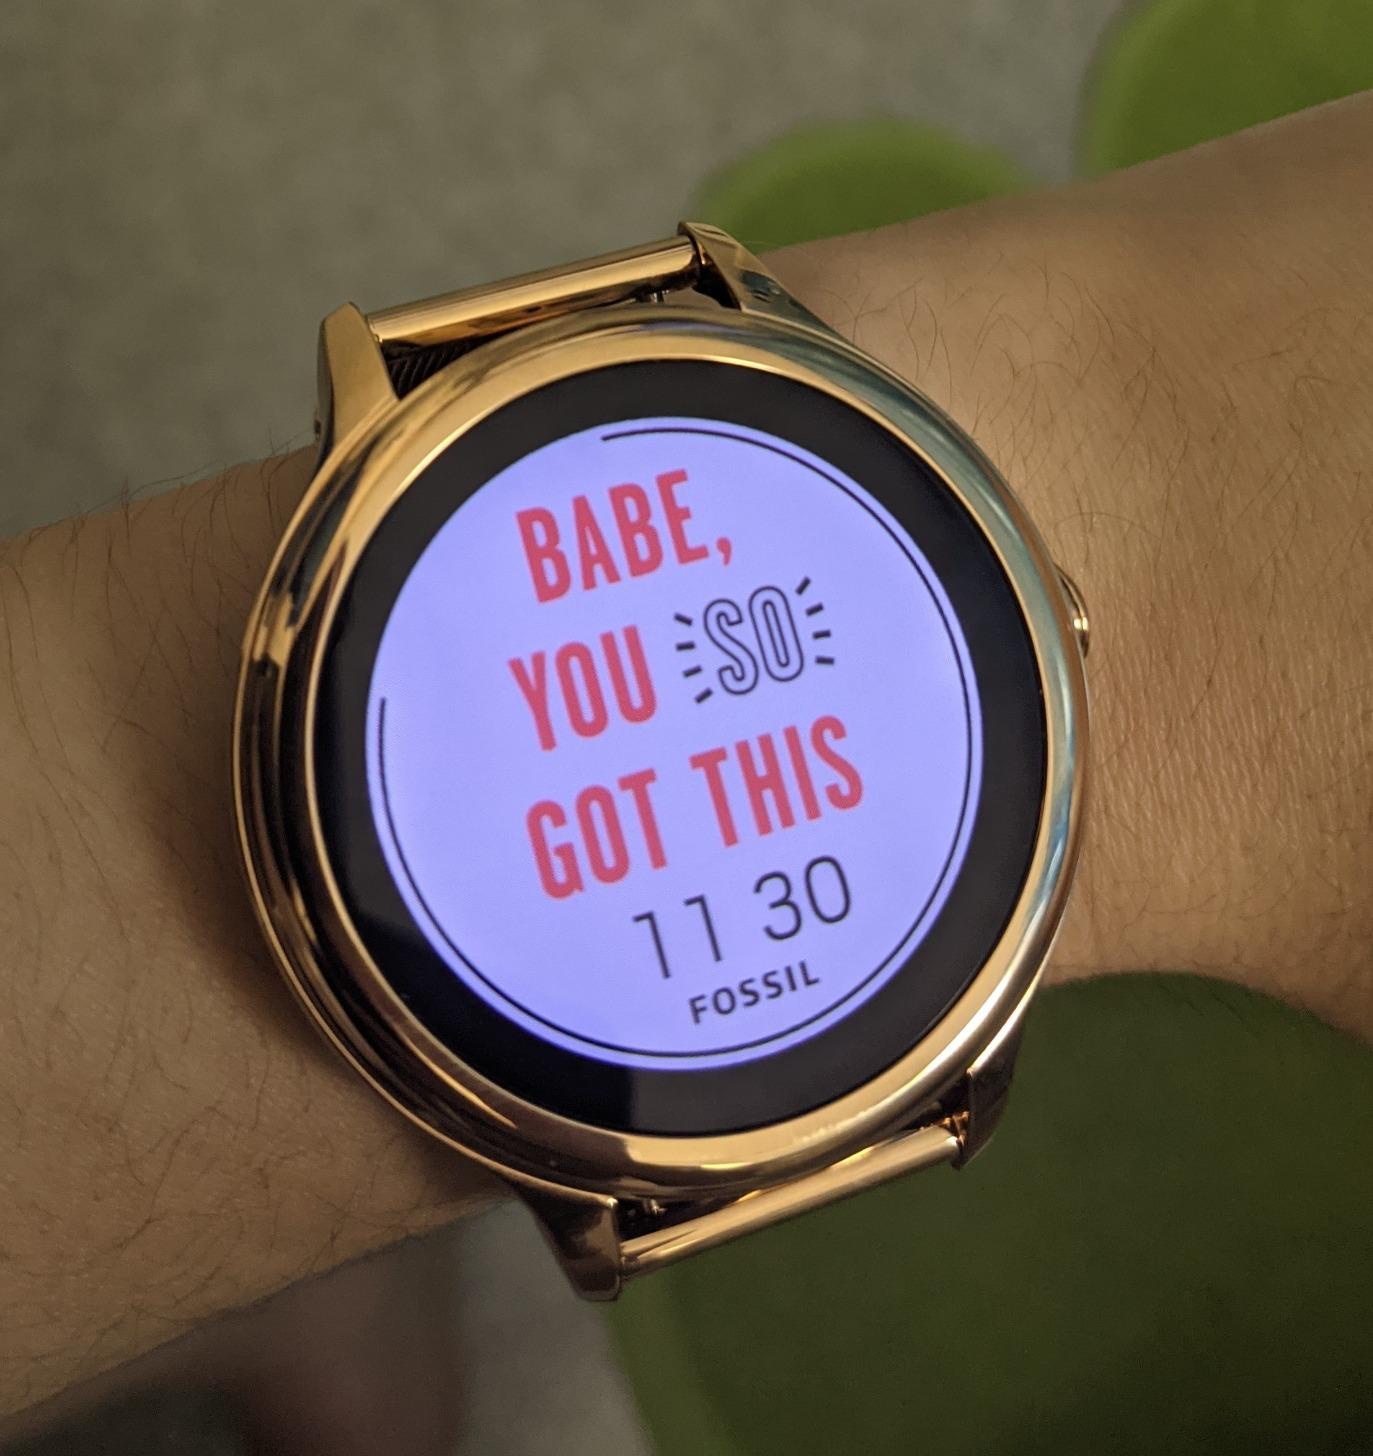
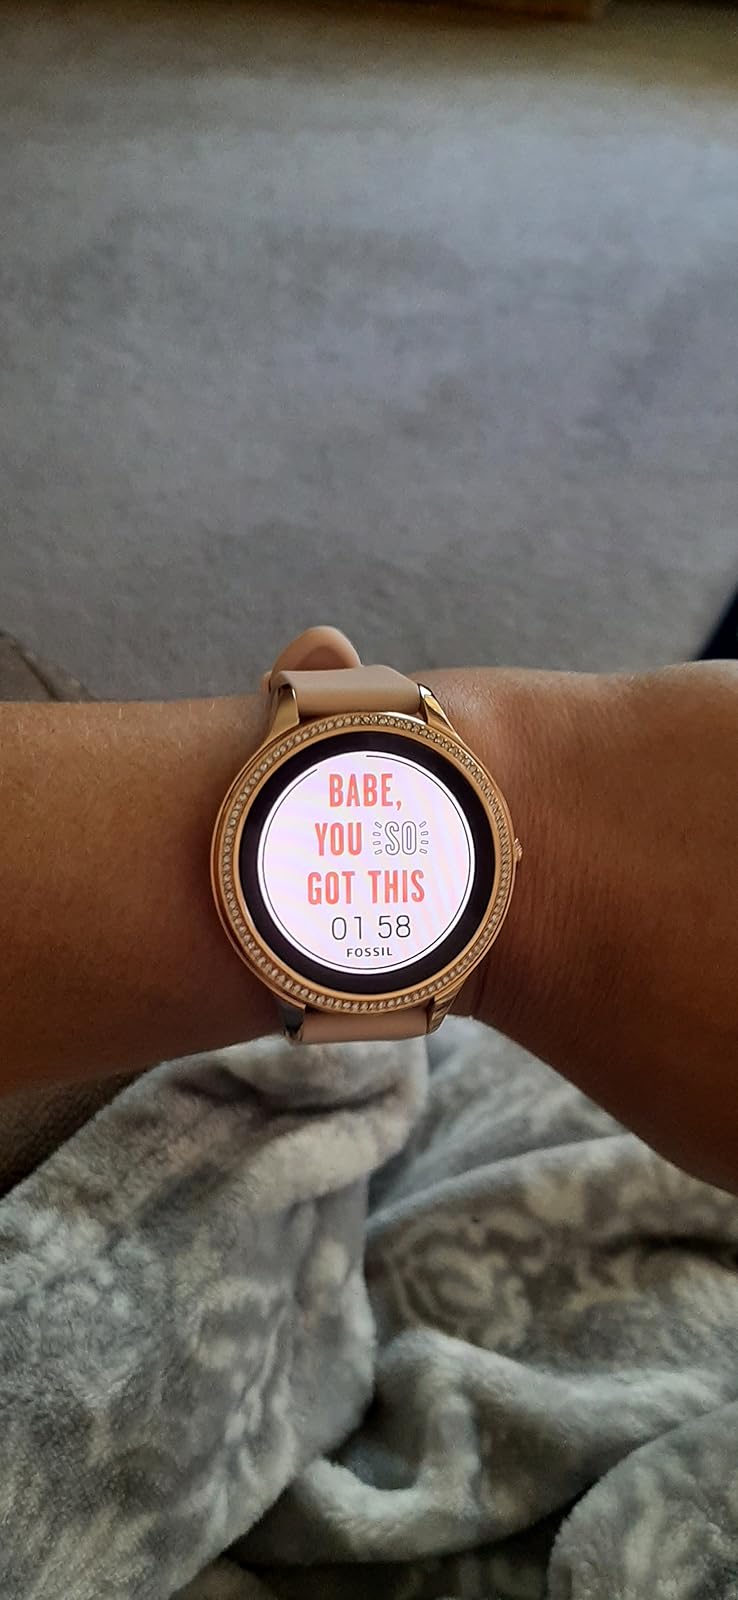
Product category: smartwatch
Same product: no